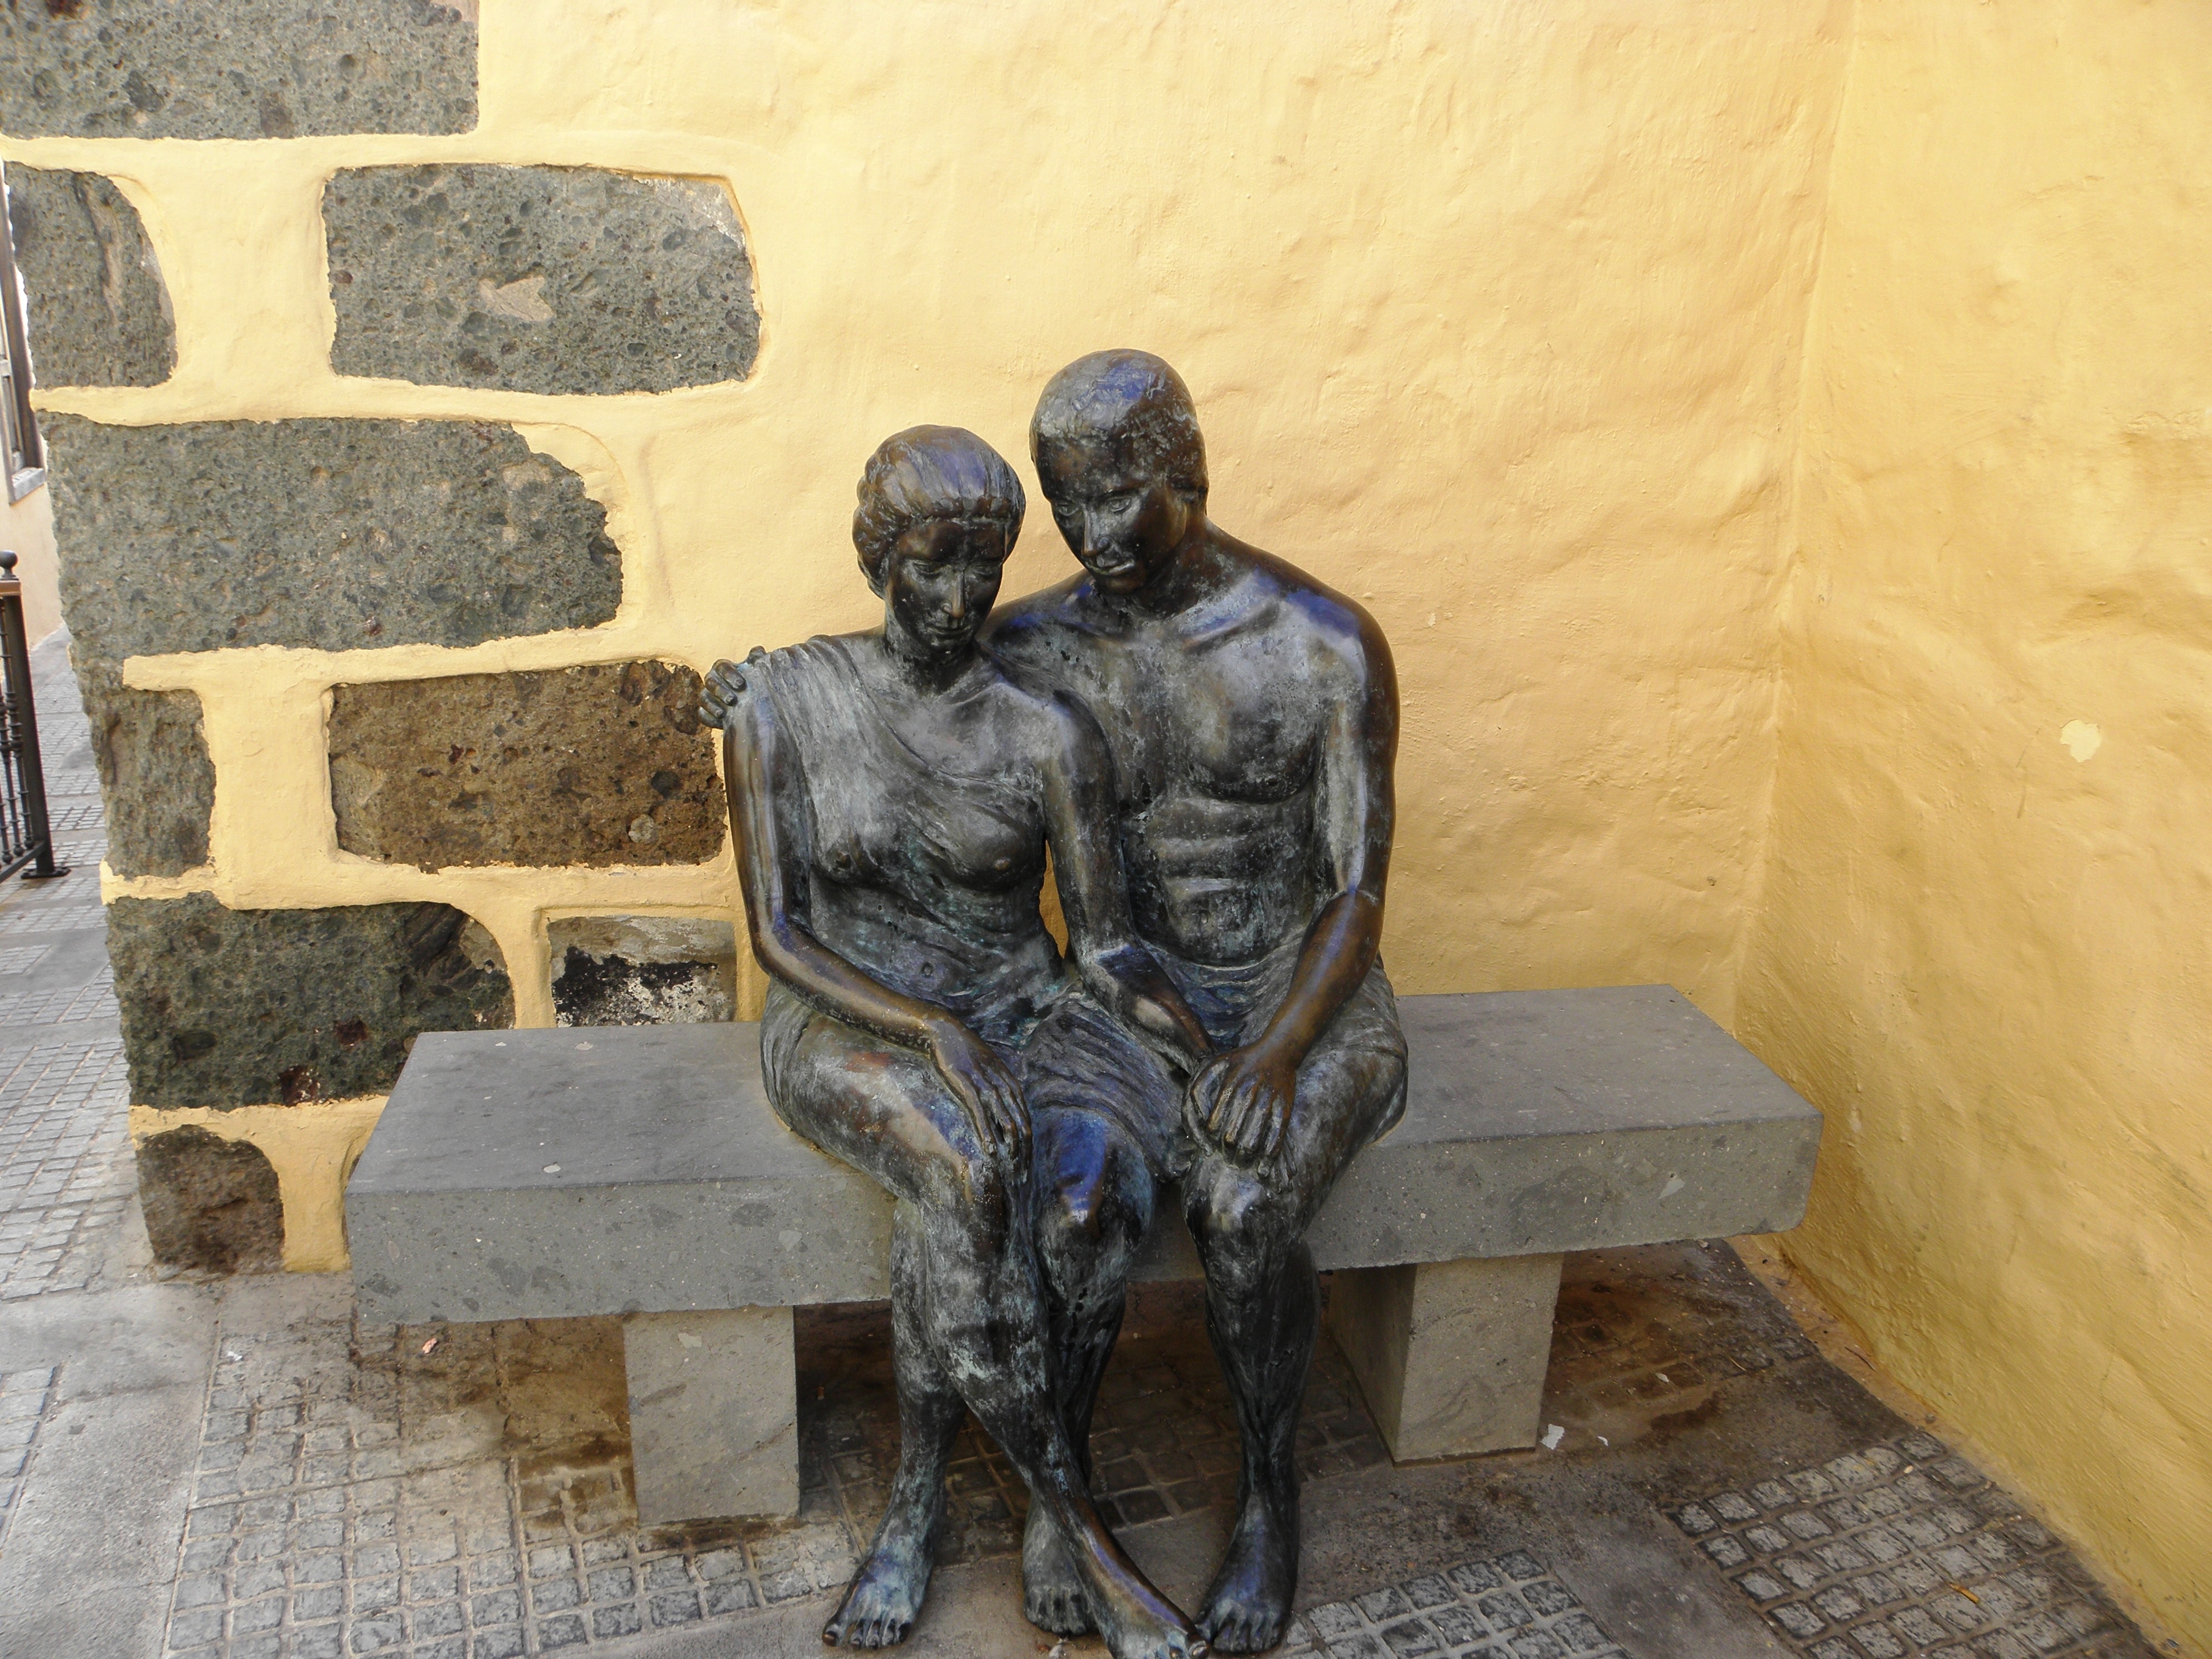
monument, statue, sculpture, art, temple, togetherness, a couple of, ancient history